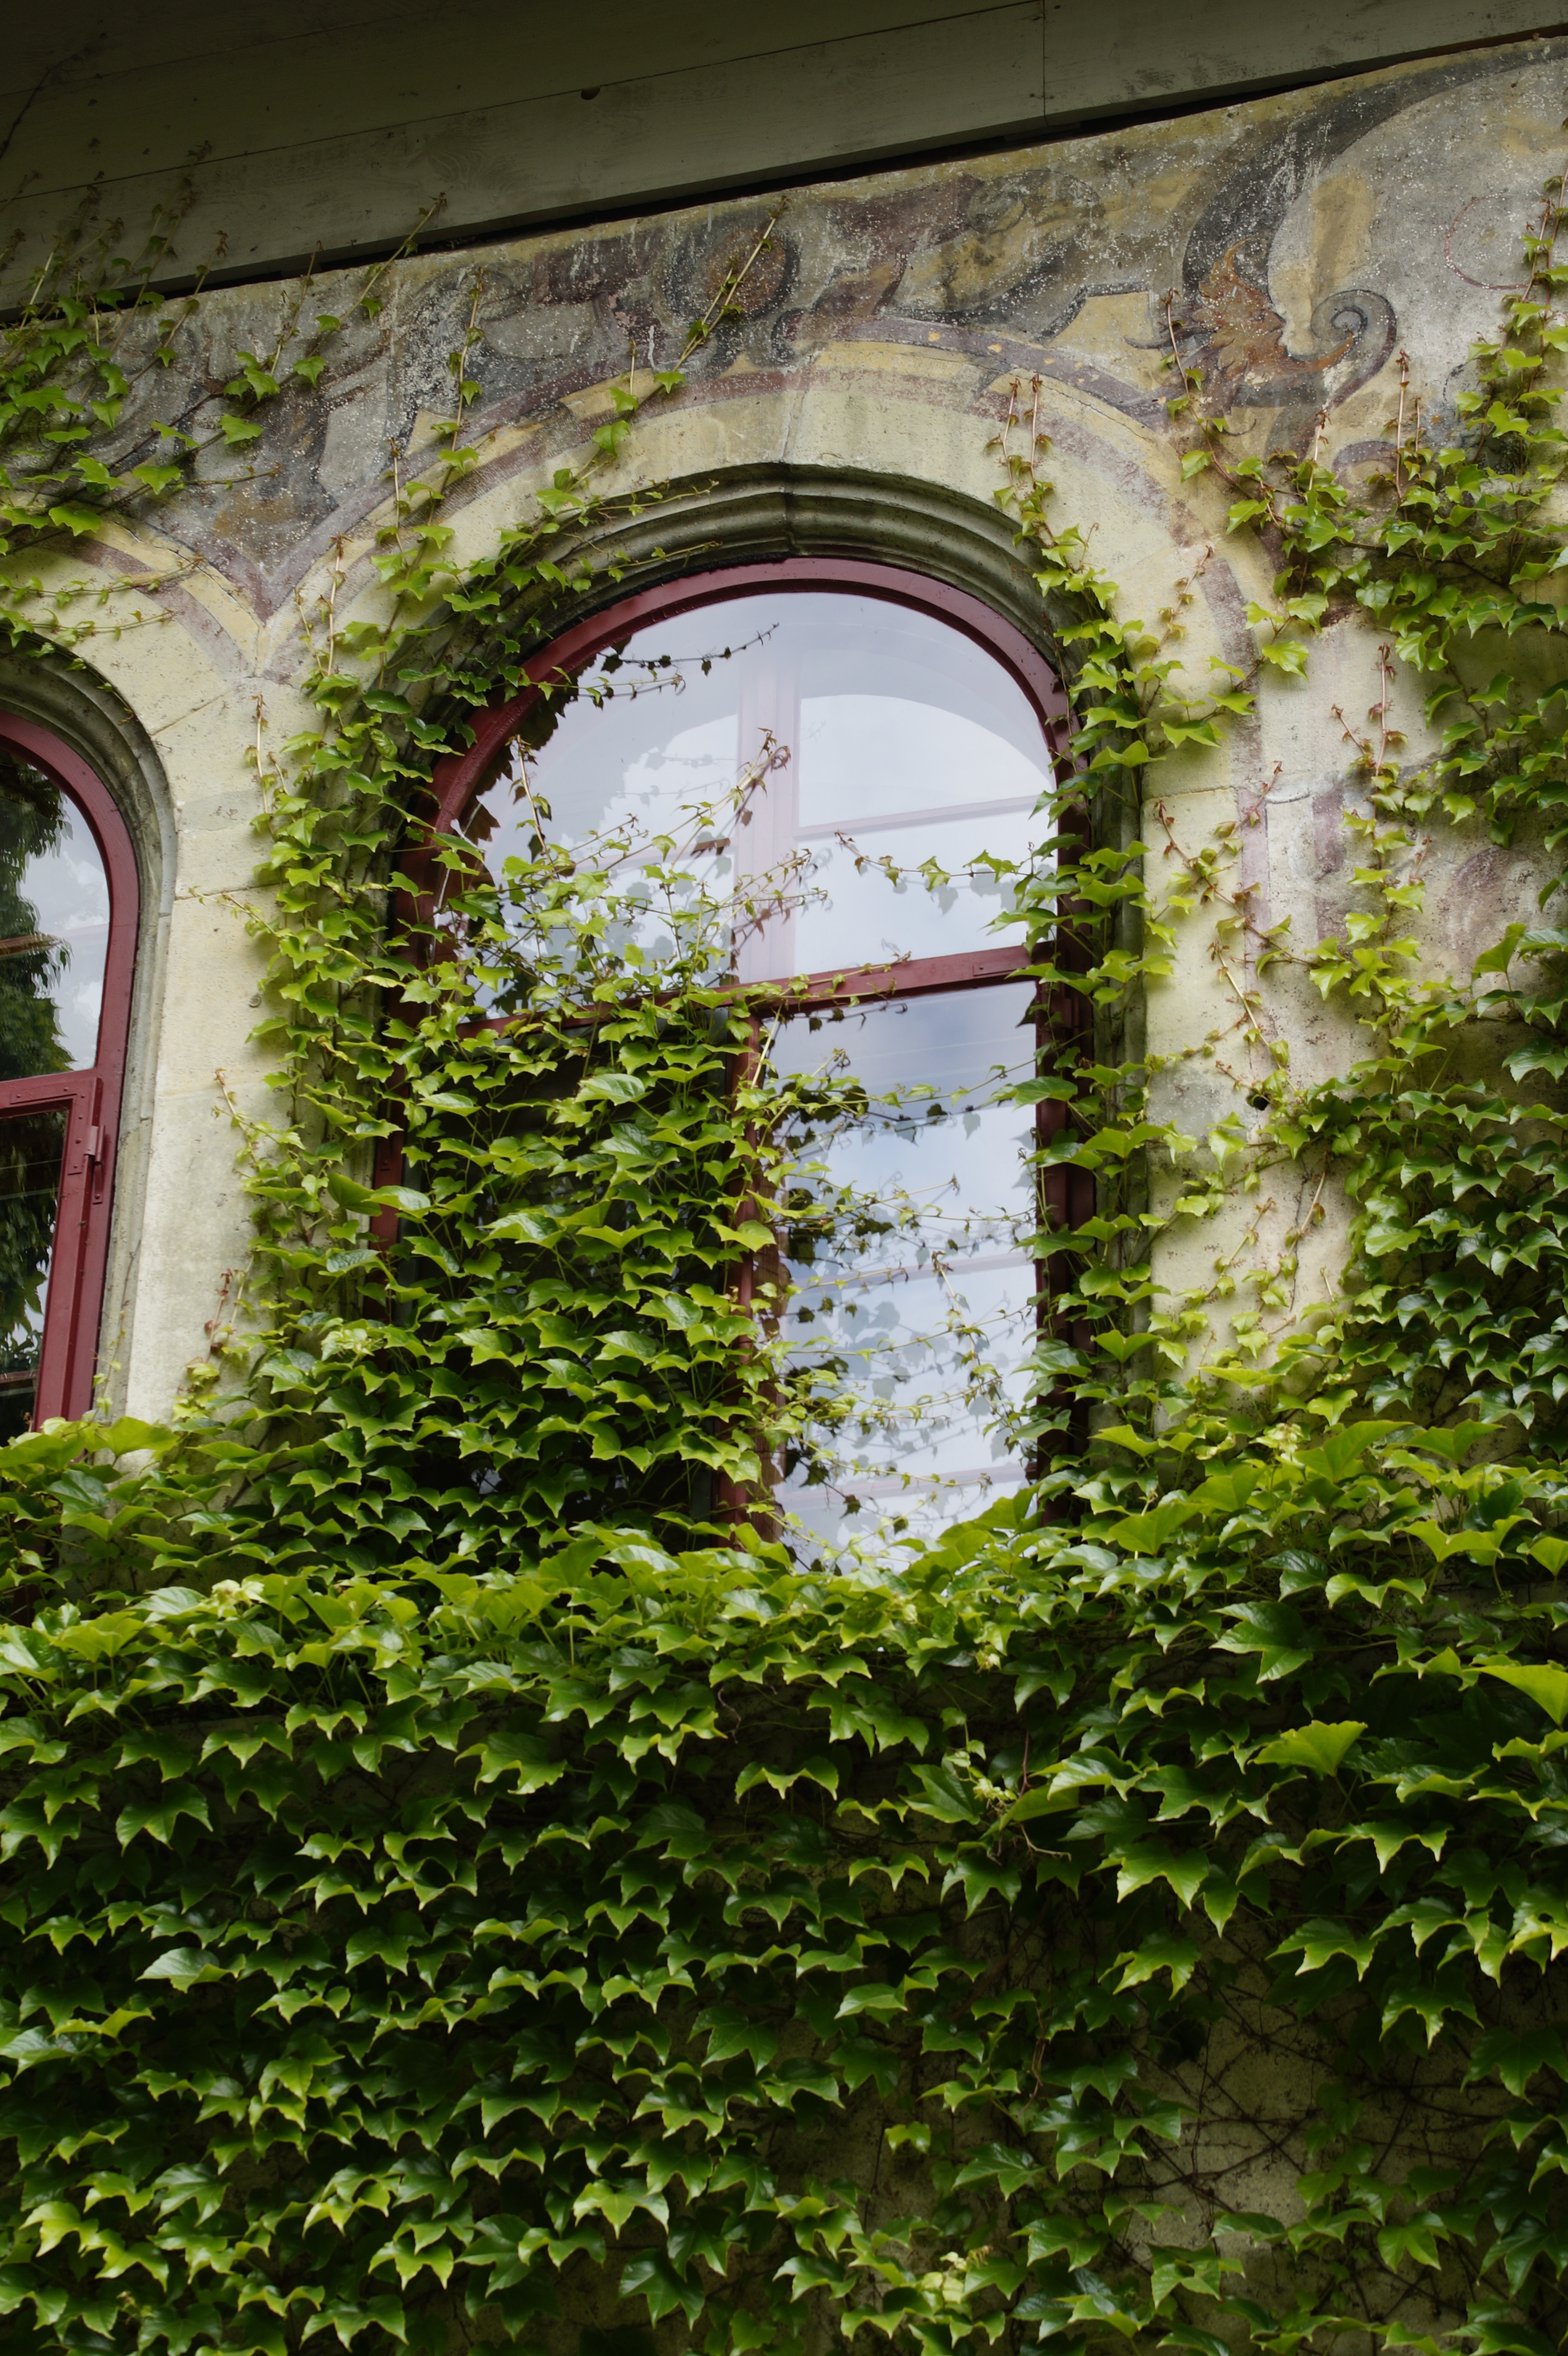
tree, architecture, wine, leaf, flower, window, old, wall, overgrown, arch, green, botany, garden, fouling, wine partner, entwined